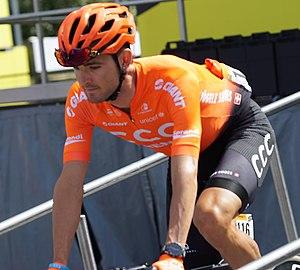
signature avant le départ de l'étape 4.